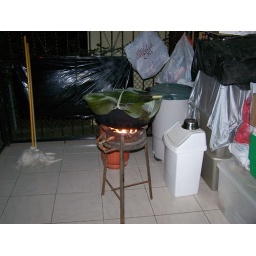
Sancocho... the pot had no lid, so when in need, banana tree leaves to the rescue.